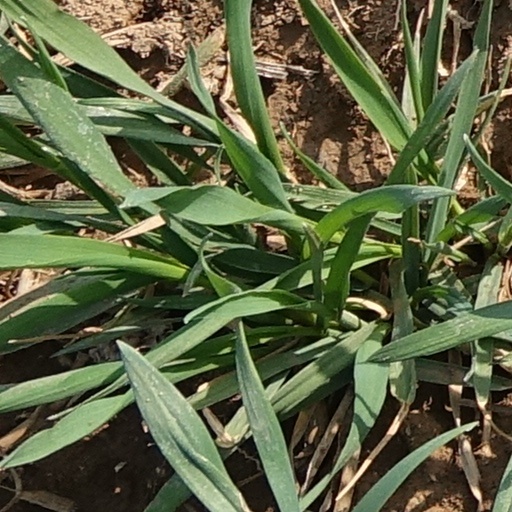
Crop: wheat